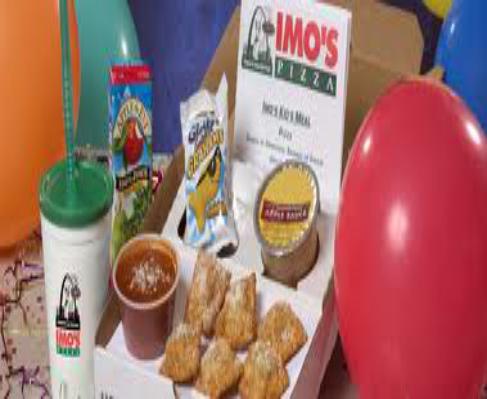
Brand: Imo's Pizza
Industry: Food